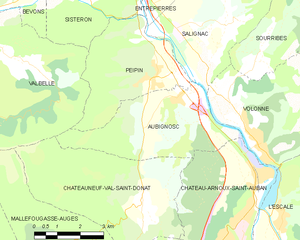
Carte des communes françaises: Aubignosc
Aubignosc est une commune française, située dans le département des Alpes-de-Haute-Provence en région Provence-Alpes-Côte d'Azur.